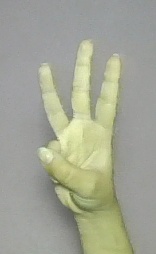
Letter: thaa